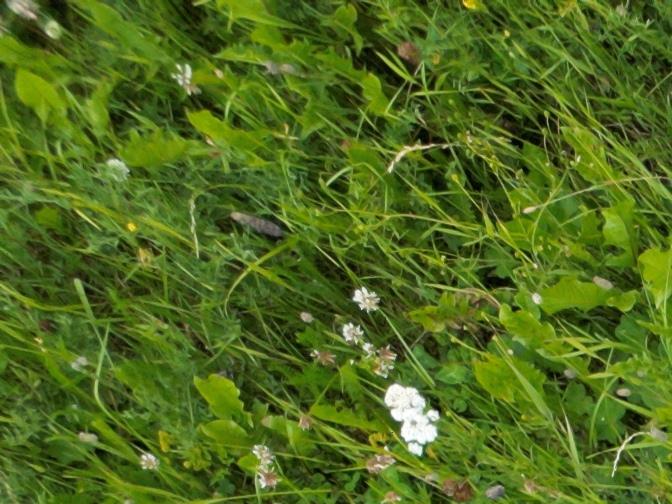
Flowers visible: yarrow flowers, yarrow flowers, yarrow flowers, yarrow flowers, yarrow flowers, yarrow flowers